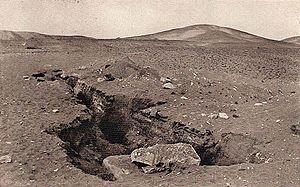
La pyramide sud de Mazghouna est attribuée à Amenemhat IV. Découverte et explorée au début du XXᵉ siècle par l'égyptologue Ernest Mackay, elle devait avoir une base de 52,50 mètres de côté mais est restée inachevée. Le site est réduit à une tranchée creusée dans le sol rocheux et aux ruines d'un mur d'enceinte.
Les pyramides d'Égypte, de tous les vestiges monumentaux que nous ont légués les Égyptiens de l'Antiquité, et notamment les trois grandes pyramides de Gizeh, sont à la fois les plus impressionnantes et les plus emblématiques de cette civilisation. Si elle fut, à son origine, destinée au roi, l'idée d'une sépulture pyramidale fut rapidement reprise par les proches du souverain. Khéops semble avoir été le premier à autoriser ses femmes à se faire élever un tel tombeau.